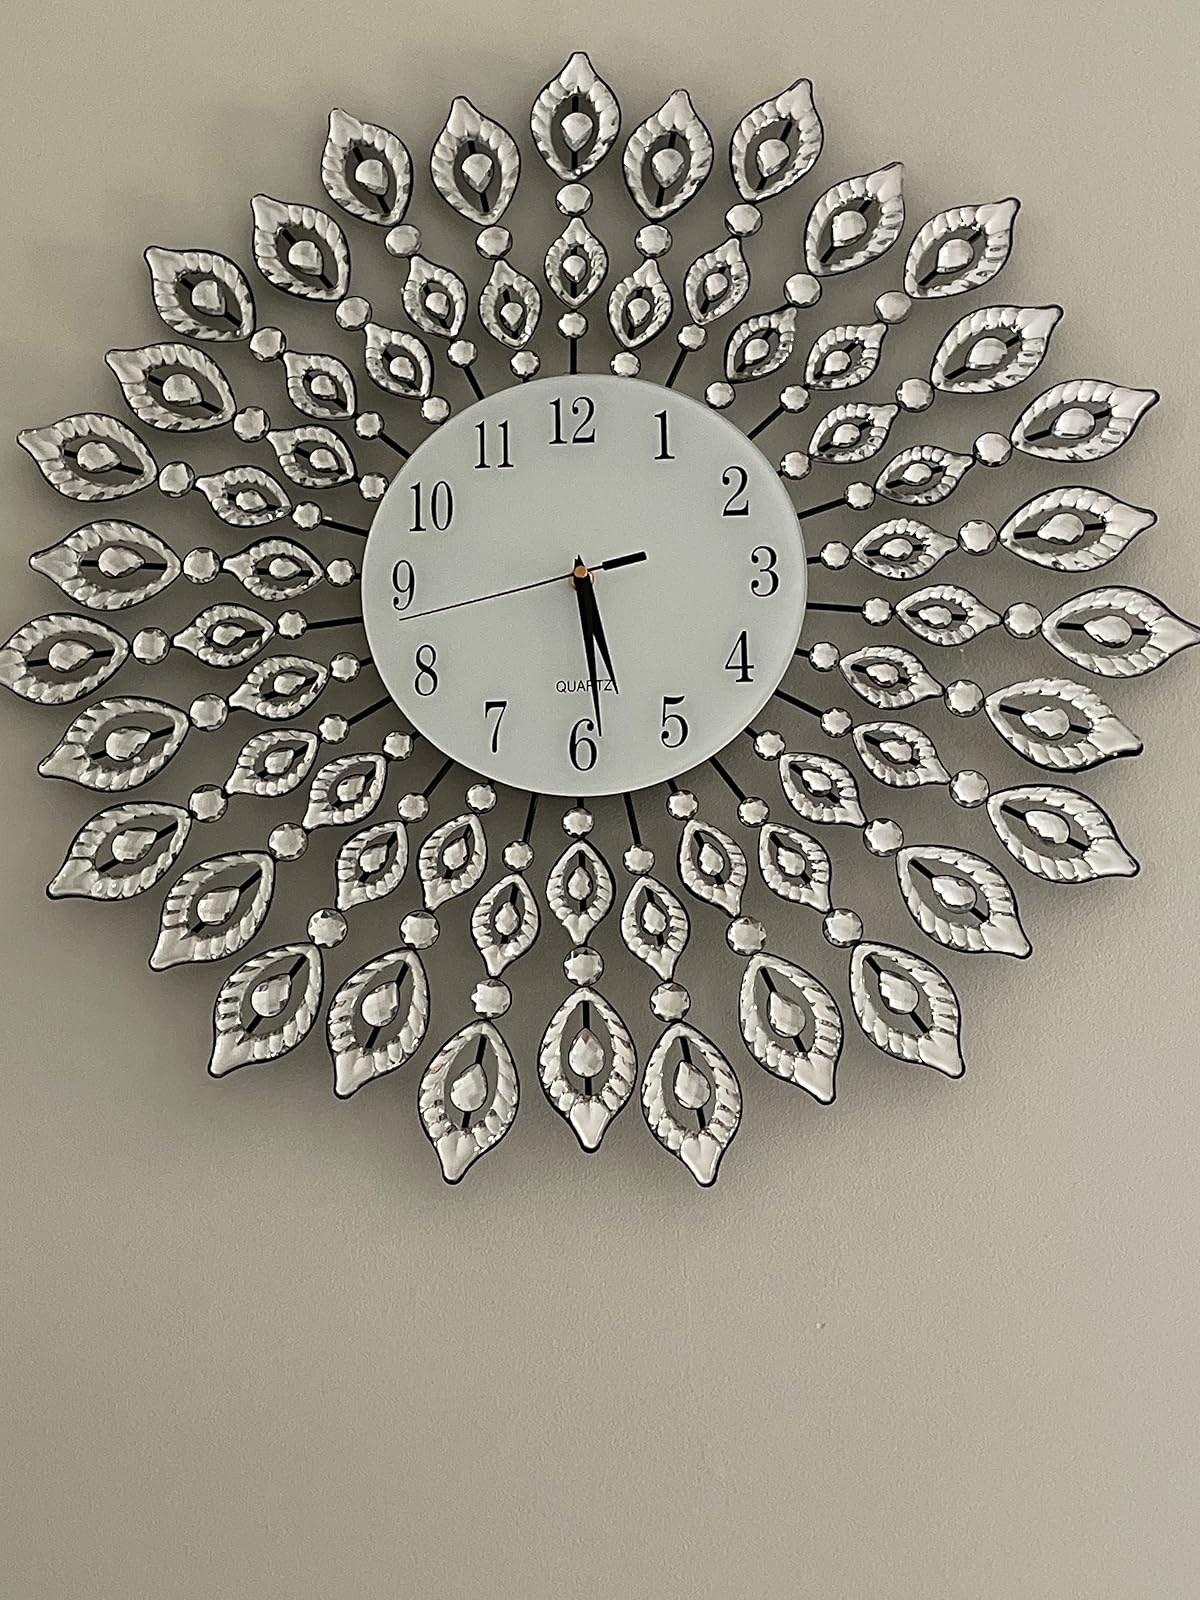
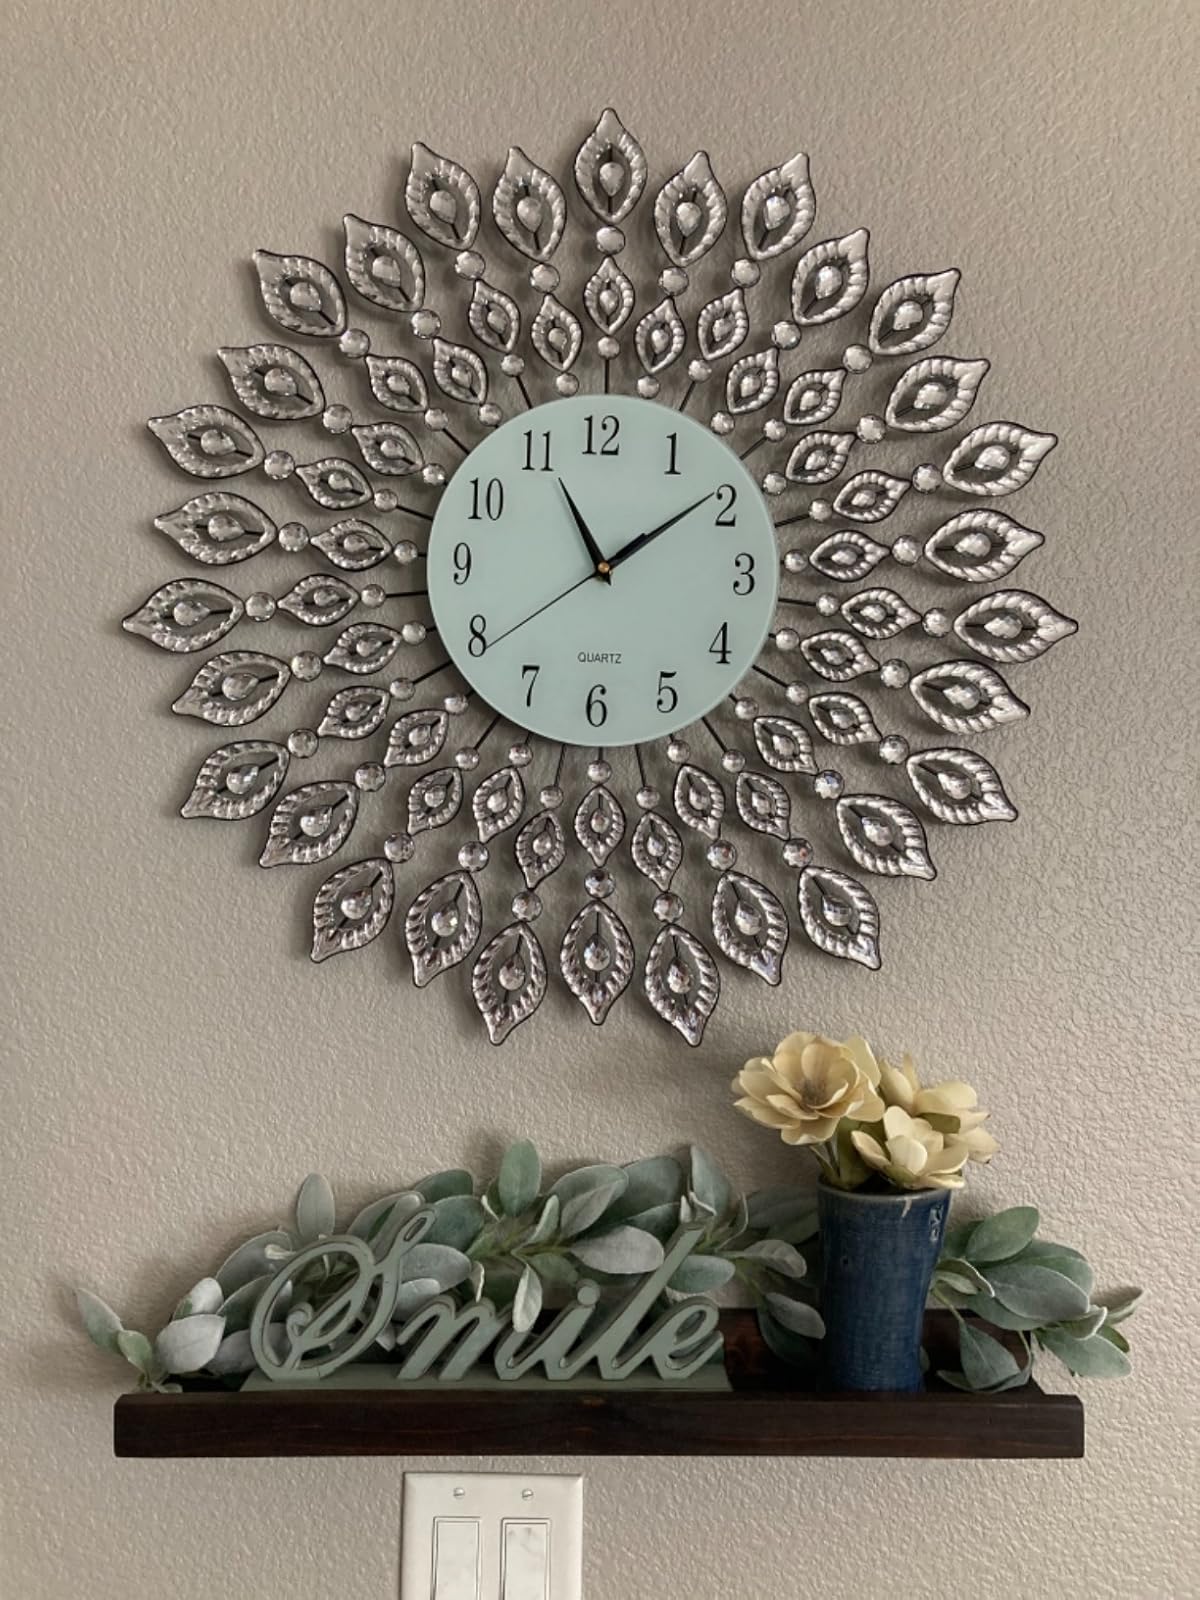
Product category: clock
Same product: yes